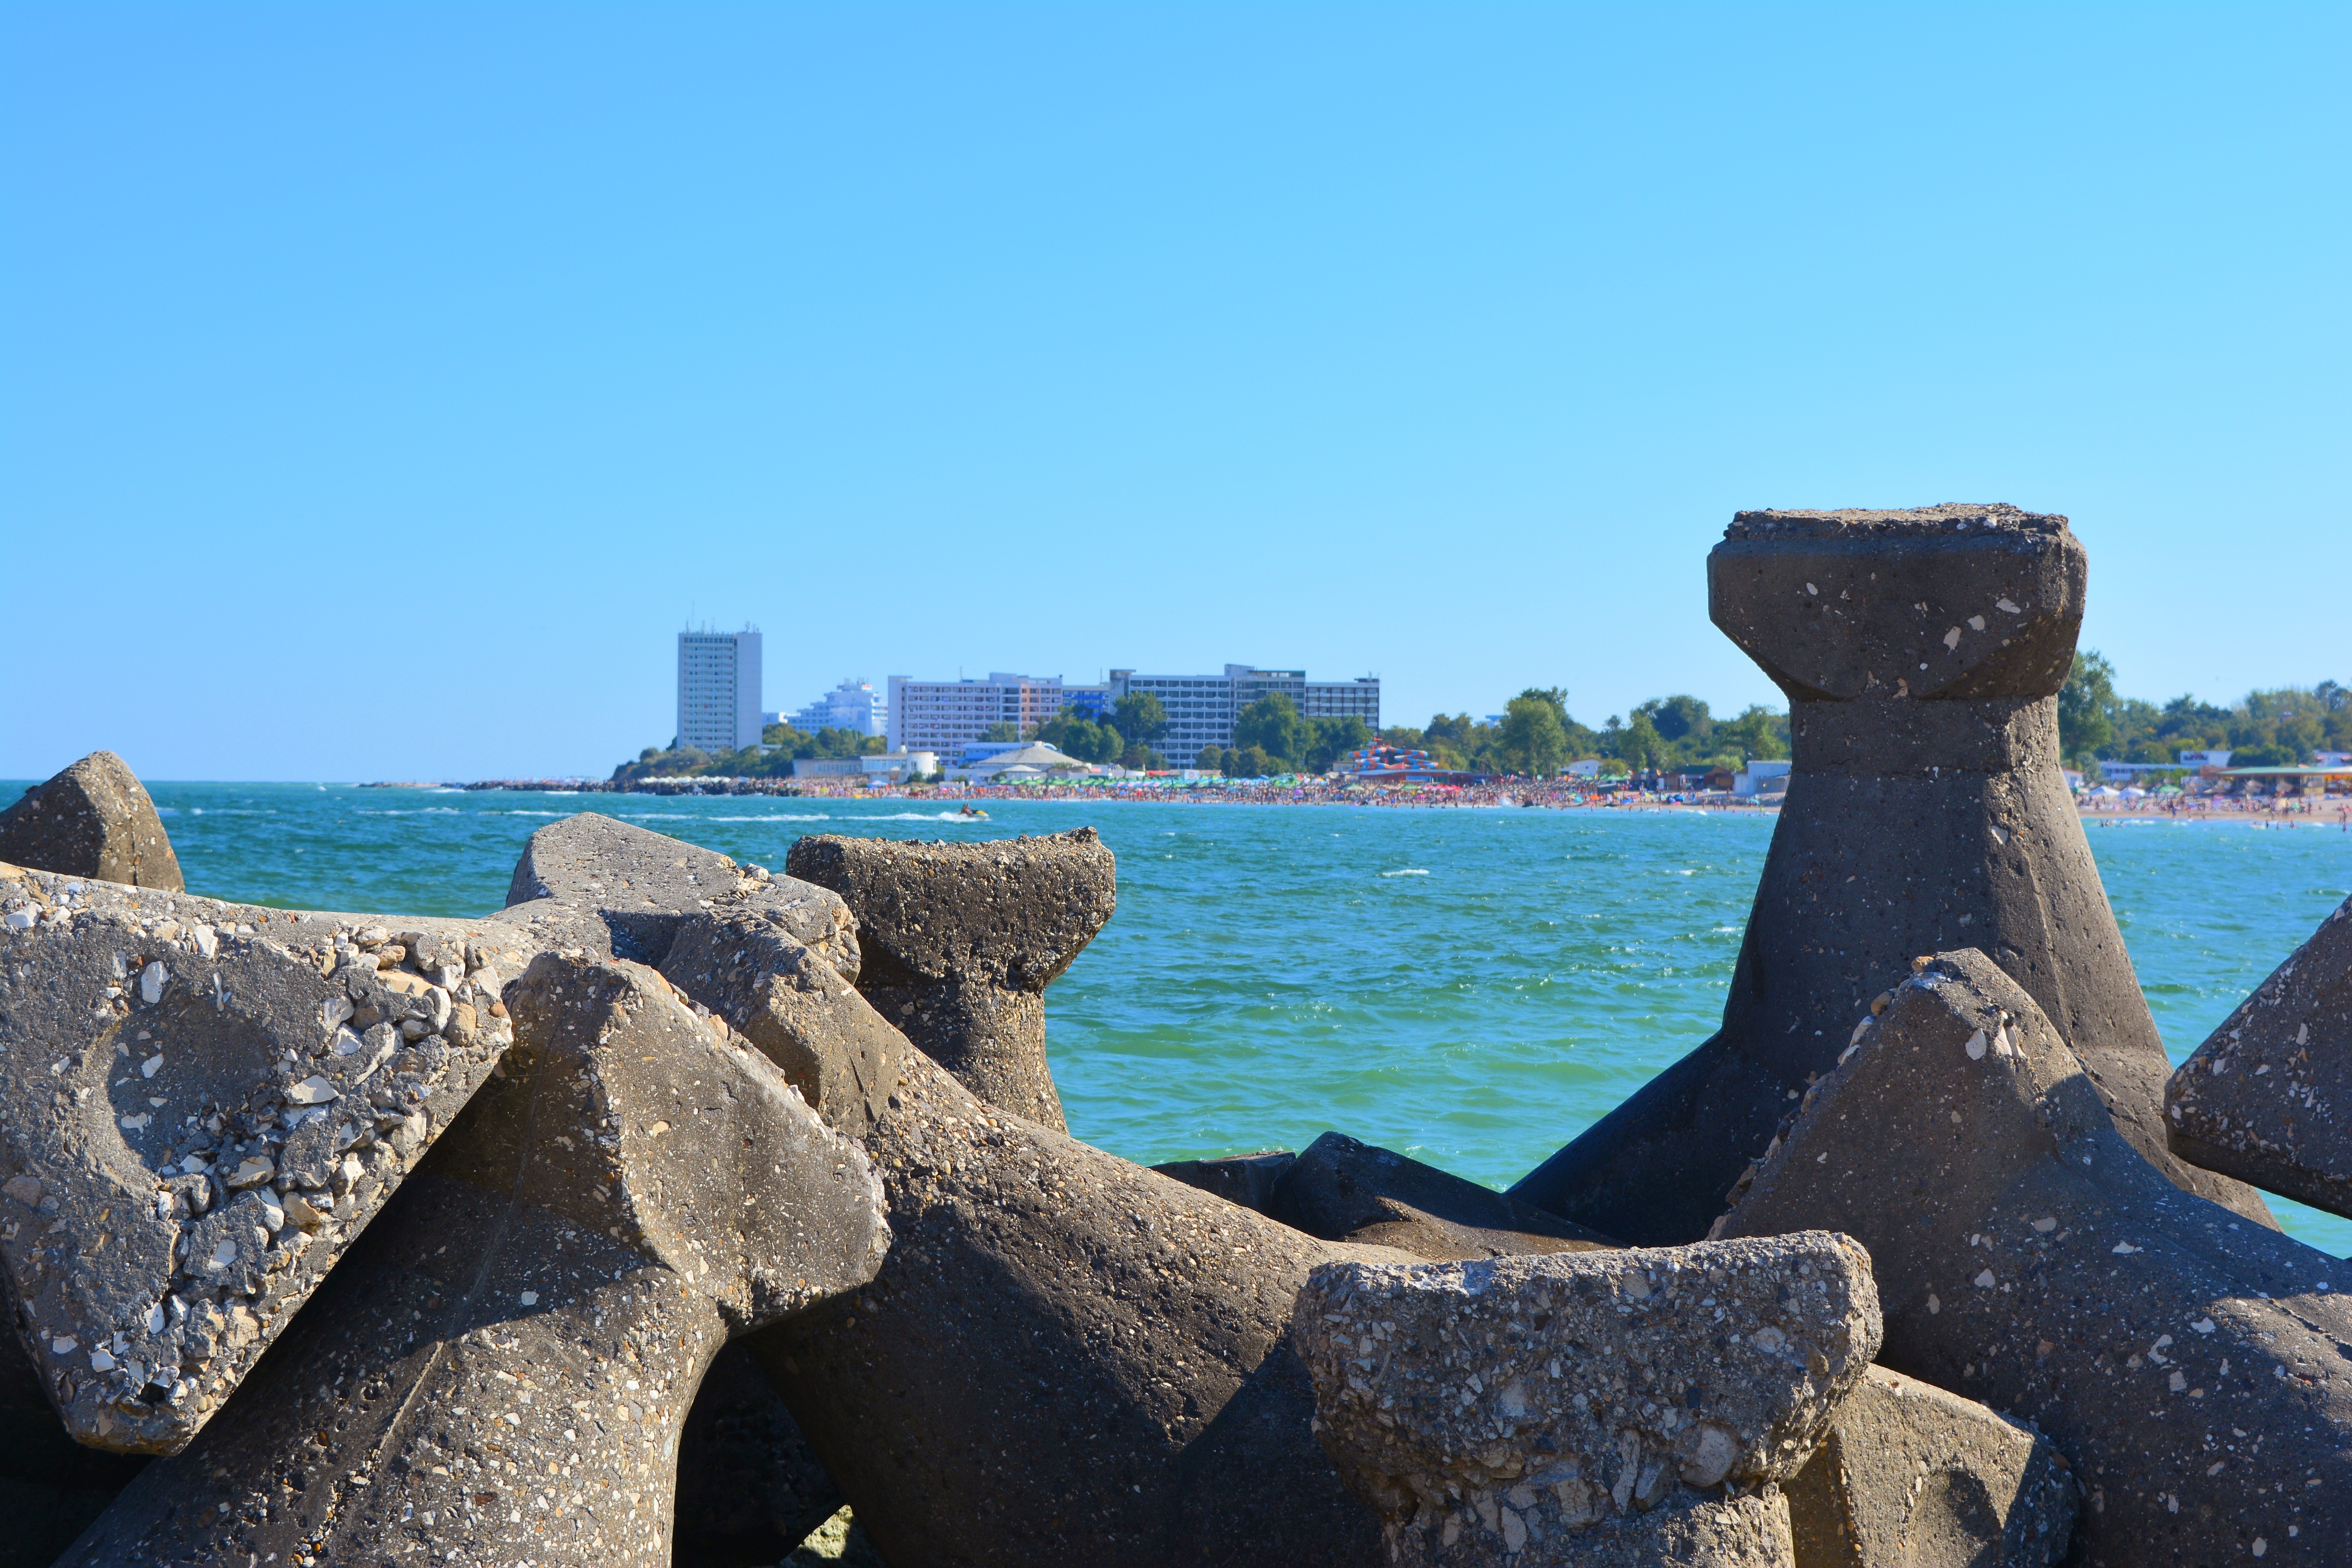
beach, landscape, sea, coast, water, sand, rock, ocean, sky, shore, stone, vacation, travel, seaside, cove, bay, island, sightseeing, blue, tourism, terrain, material, body of water, great, azure, cape, romania, neptune, black sea